Alexander Macalister

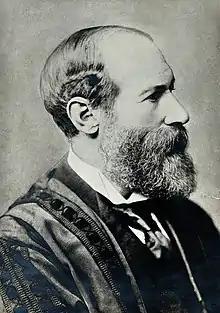

Prof Alexander Macalister FRS Hon.FRSE FSA FRAI (9 April 1844 – 2 September 1919) was an Irish anatomist, Professor of Anatomy, Cambridge University, from 1883 until his death. He was a Fellow of St John’s College, Cambridge.